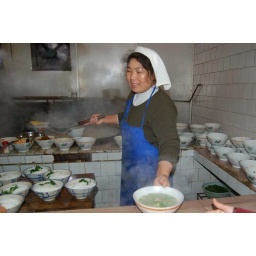
It is a sweaty job preparing cross the bridge noodles in Jianshui, Yunnan